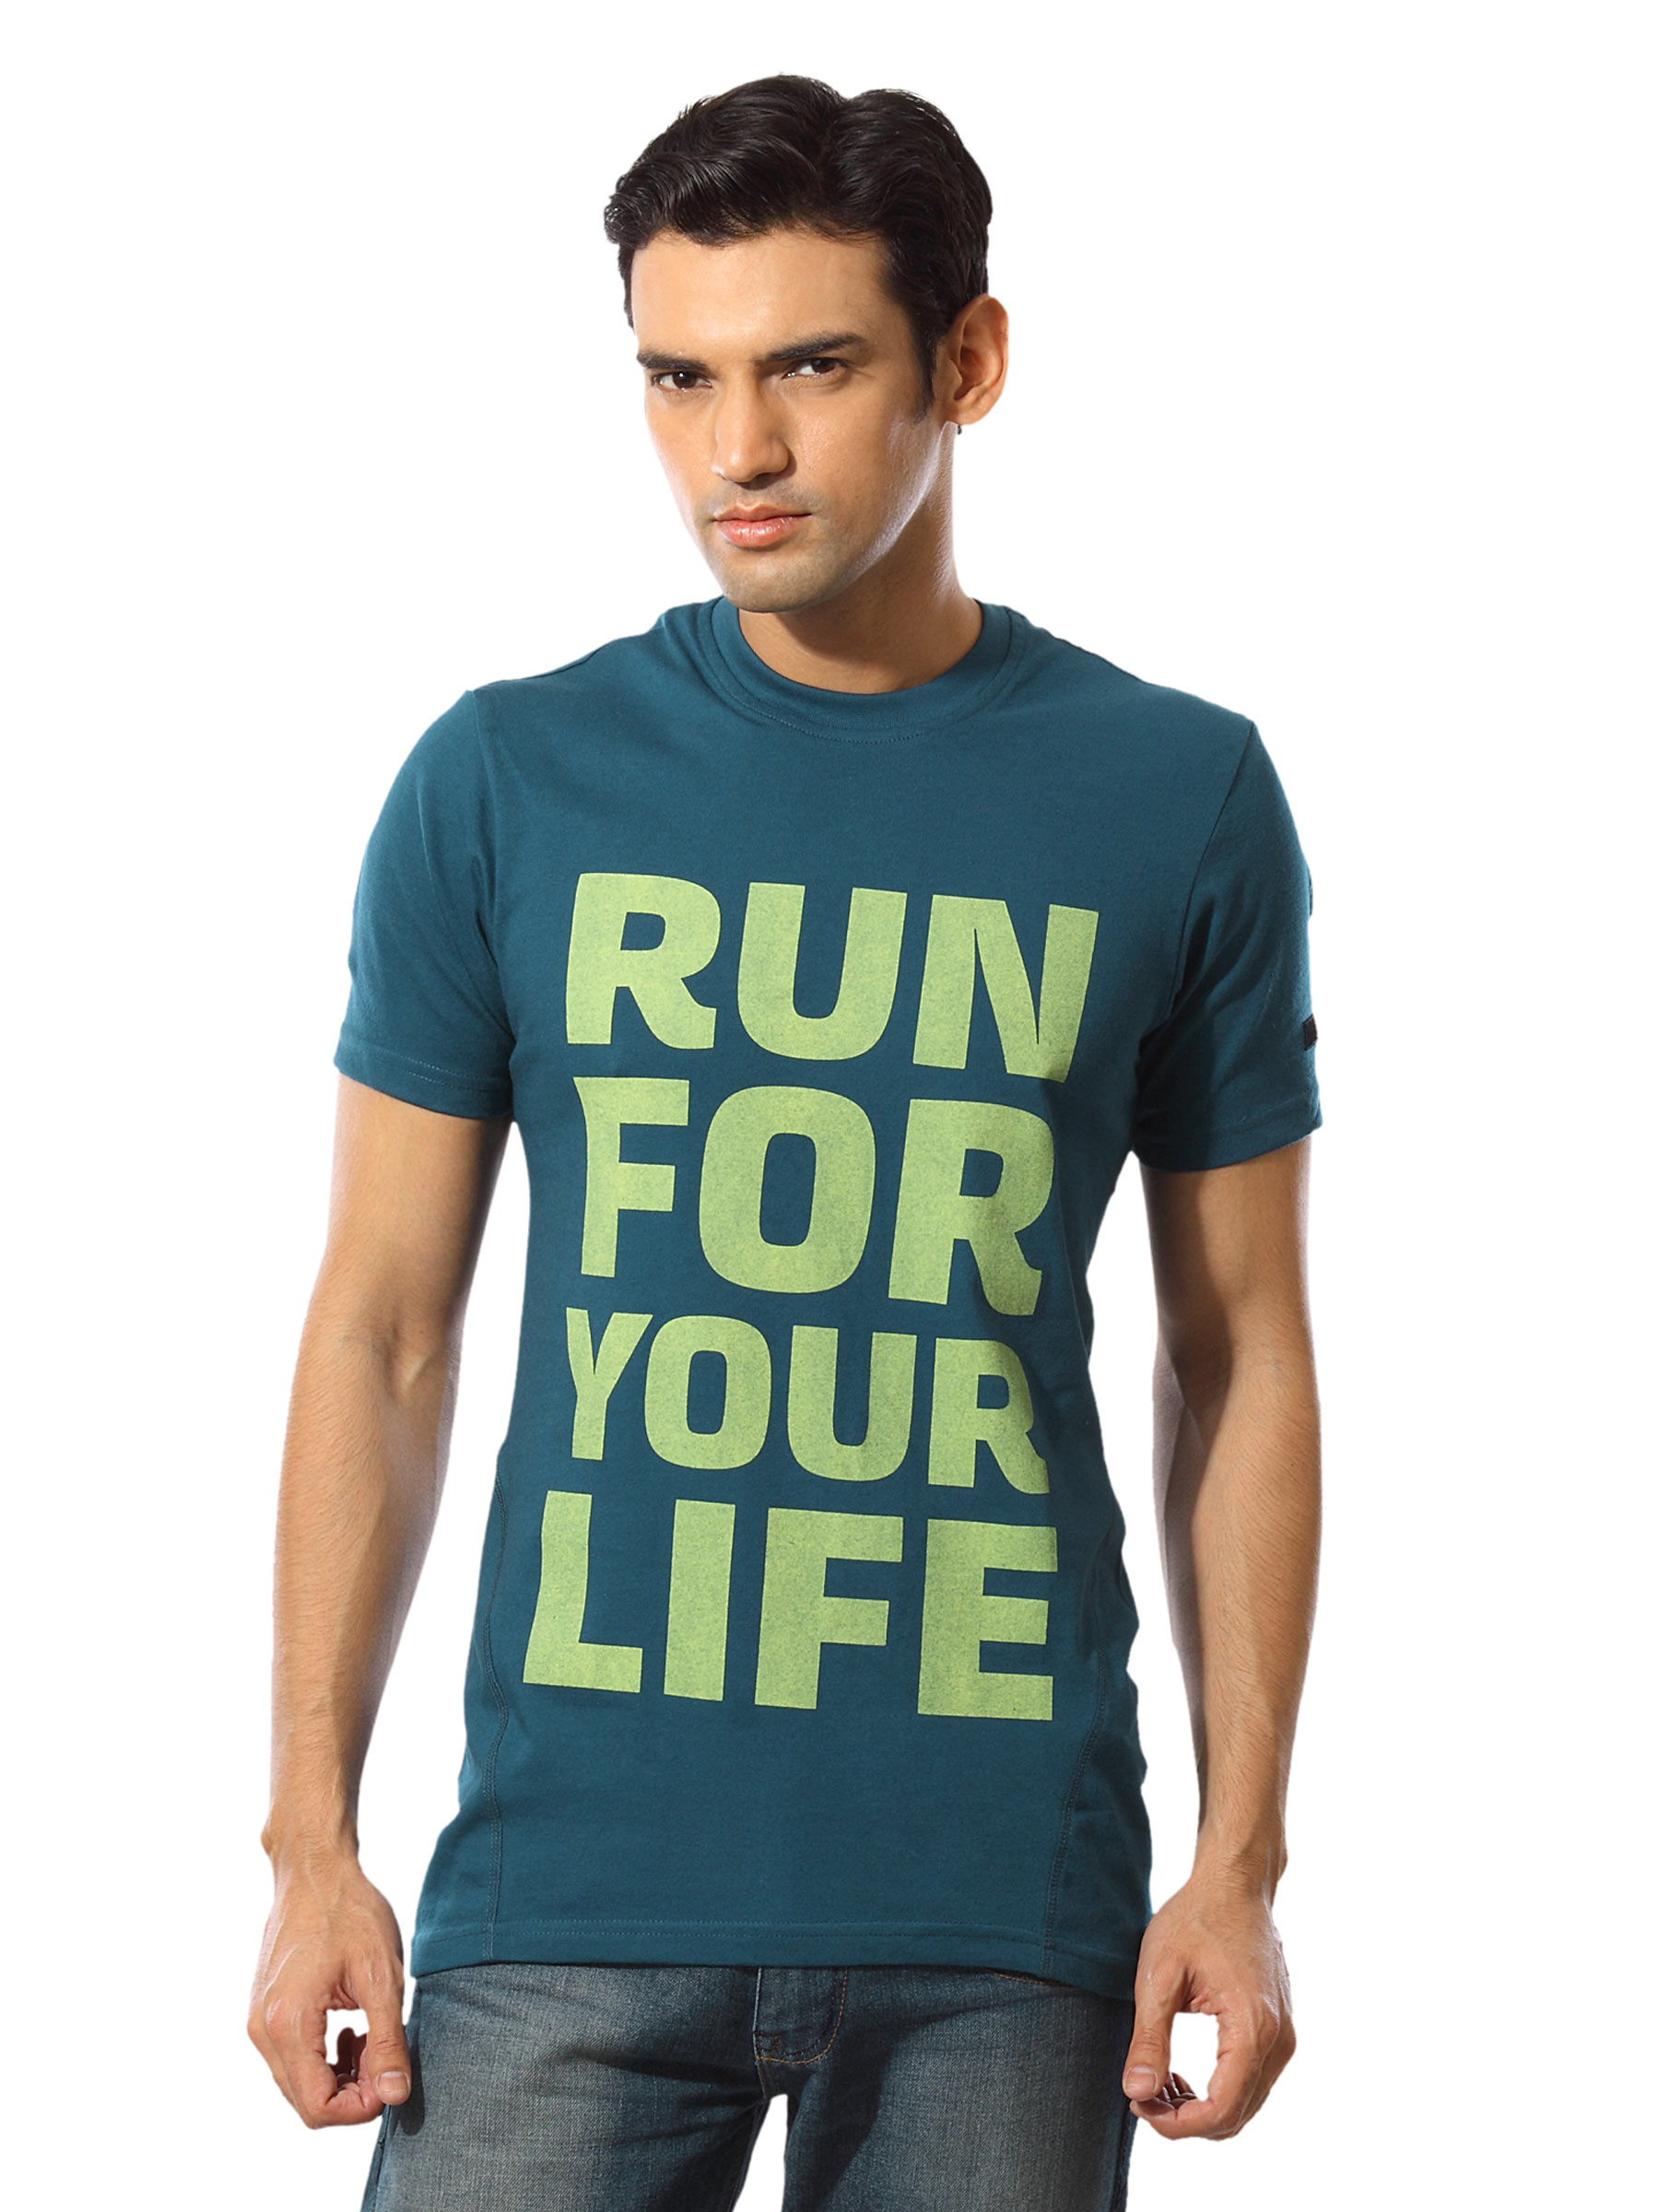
ADIDAS Men Clima Teal T-shirt
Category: Apparel / Topwear / Tshirts
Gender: Men
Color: Teal
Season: Summer 2012
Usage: Casual